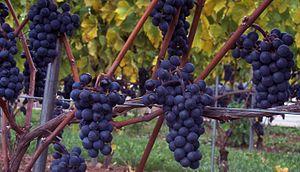
Le Maréchal Foch est un cépage de raisins noirs.